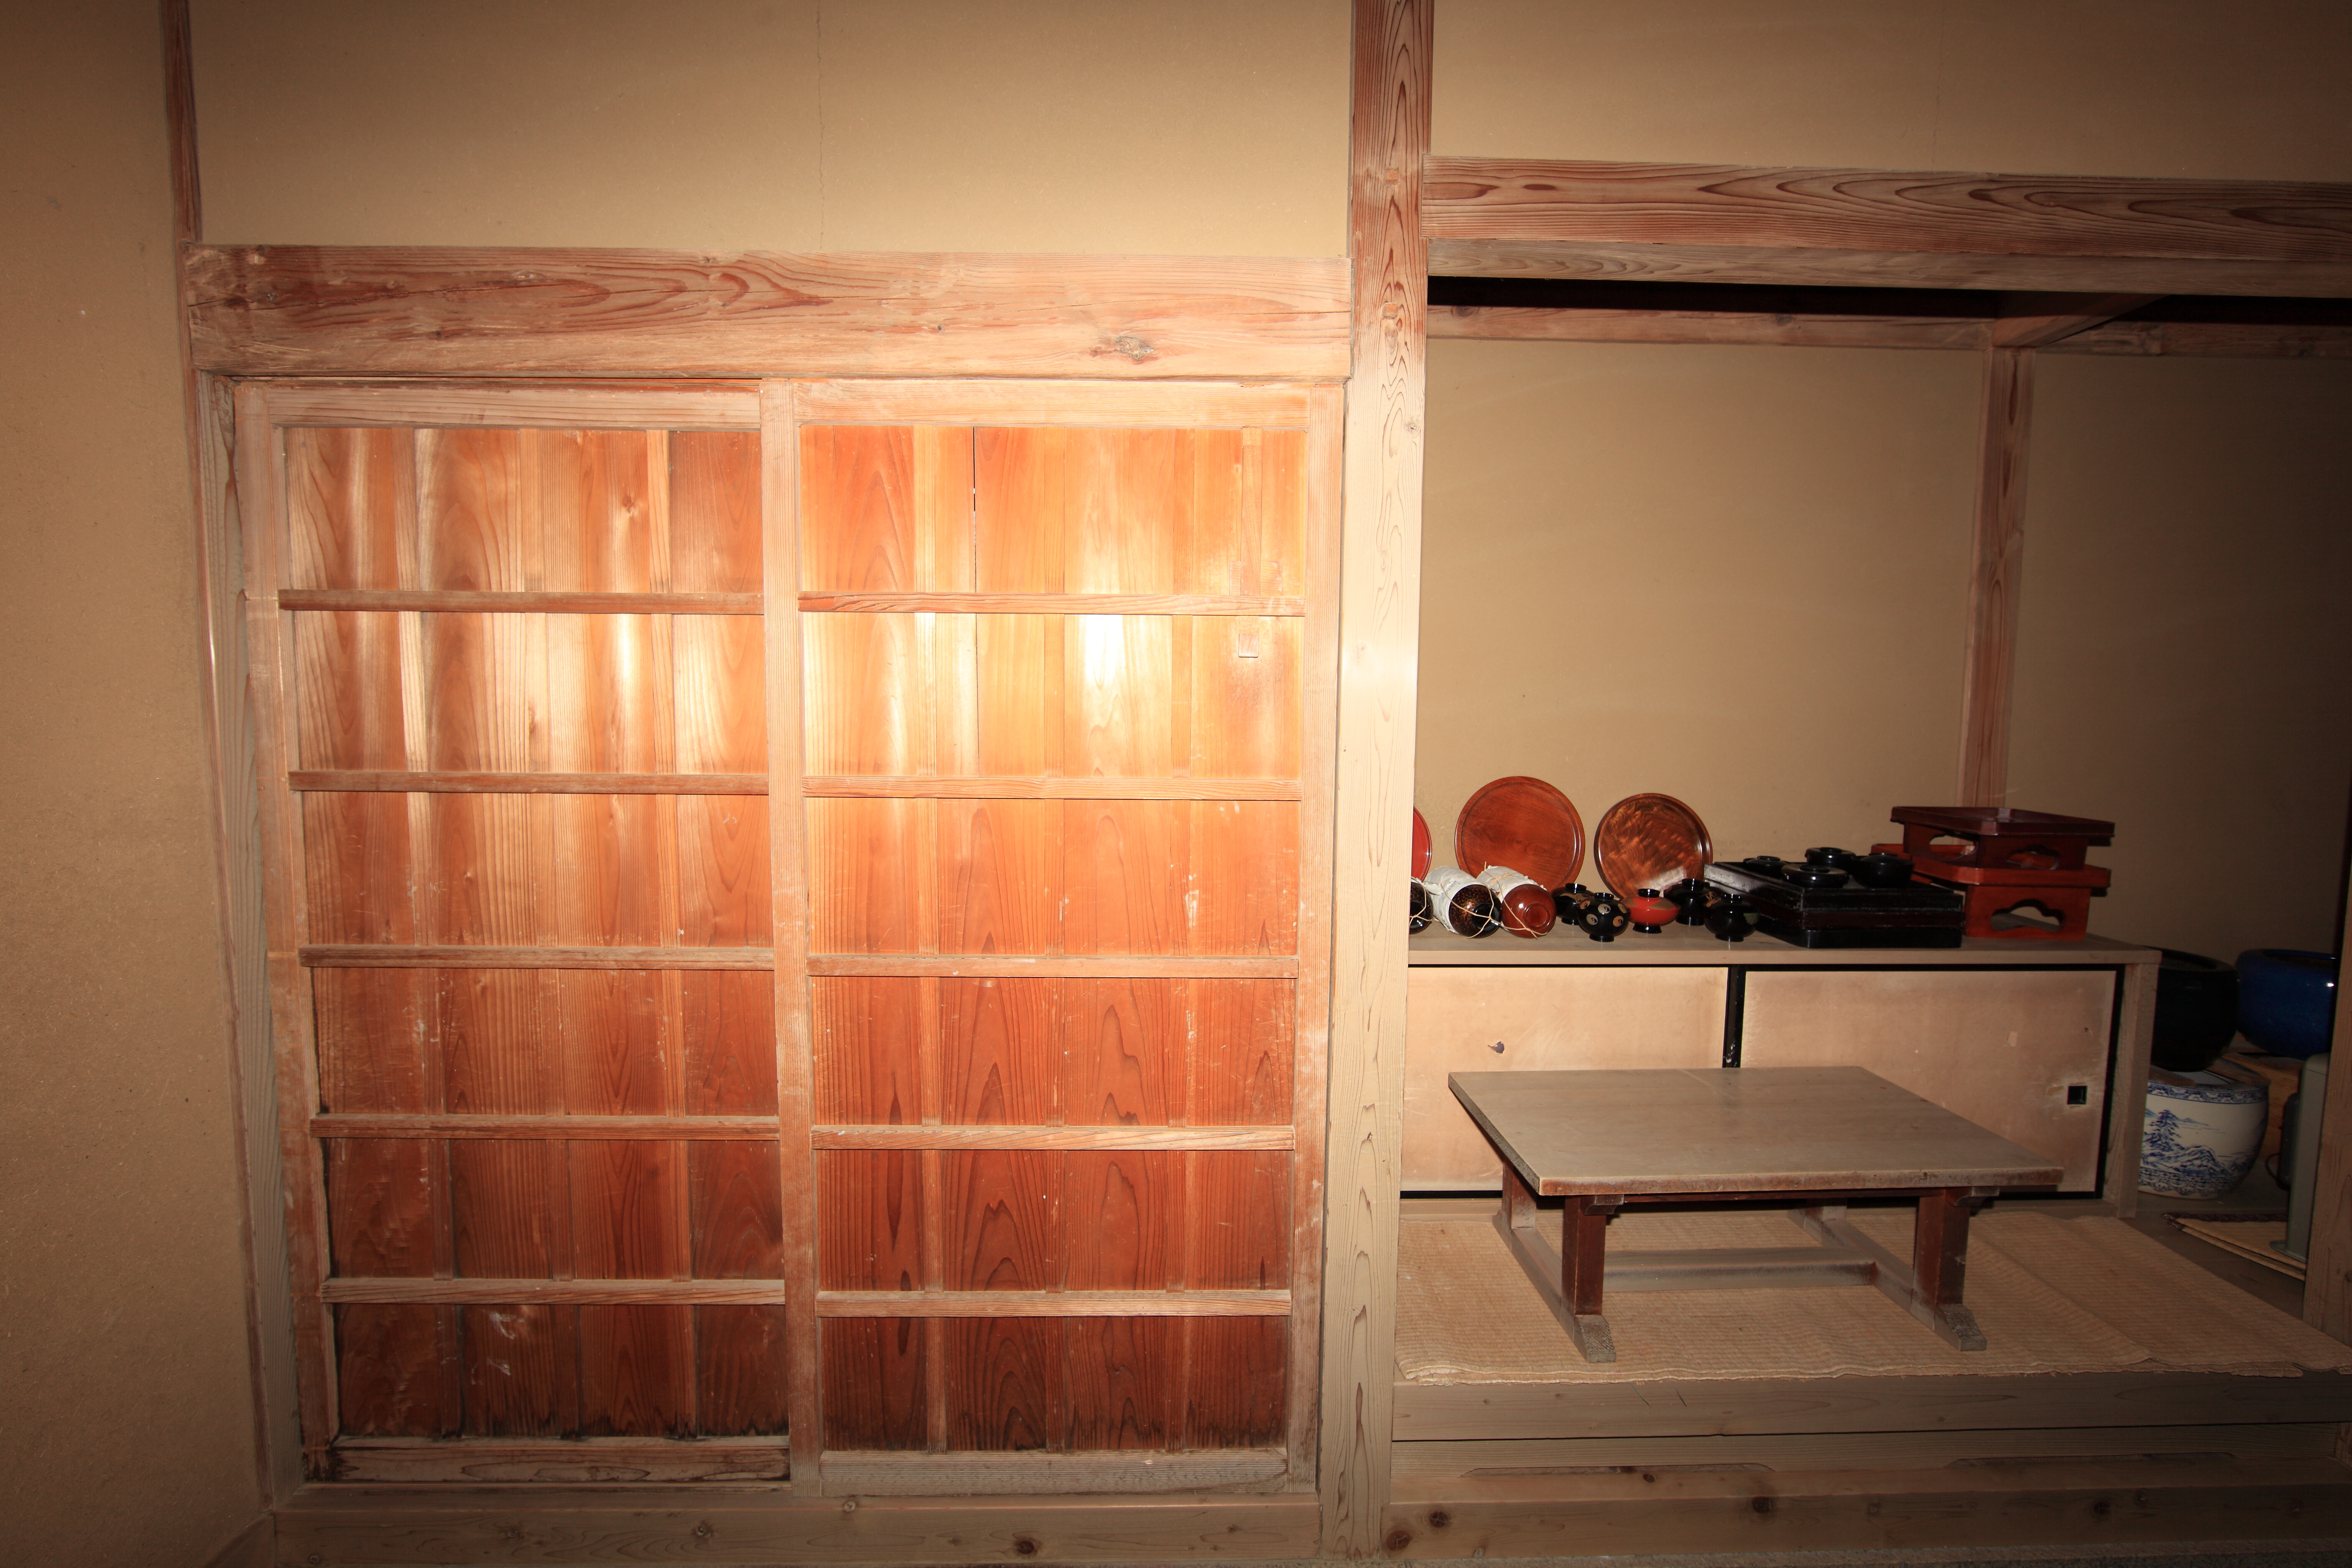
architecture, wood, house, floor, interior, window, old, home, wall, shop, high, ancient, residence, living room, furniture, room, door, interior design, cool image, design, japanese, 5d, style, hires, markii, traditional, hi, res, resolution, window covering, cabinetry